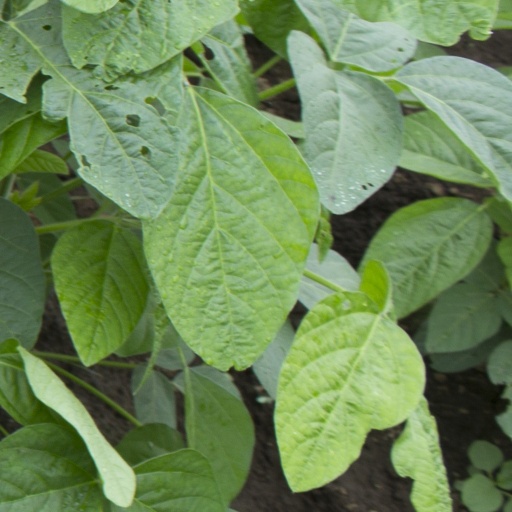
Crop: soybean